Museology

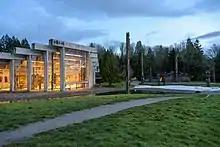
The Museum of Anthropology at UBC.

Museology (also called museum studies or museum science) is the study of museums. It explores the history of museums and their role in society, as well as the activities they engage in, including curating, preservation, public programming, and education.